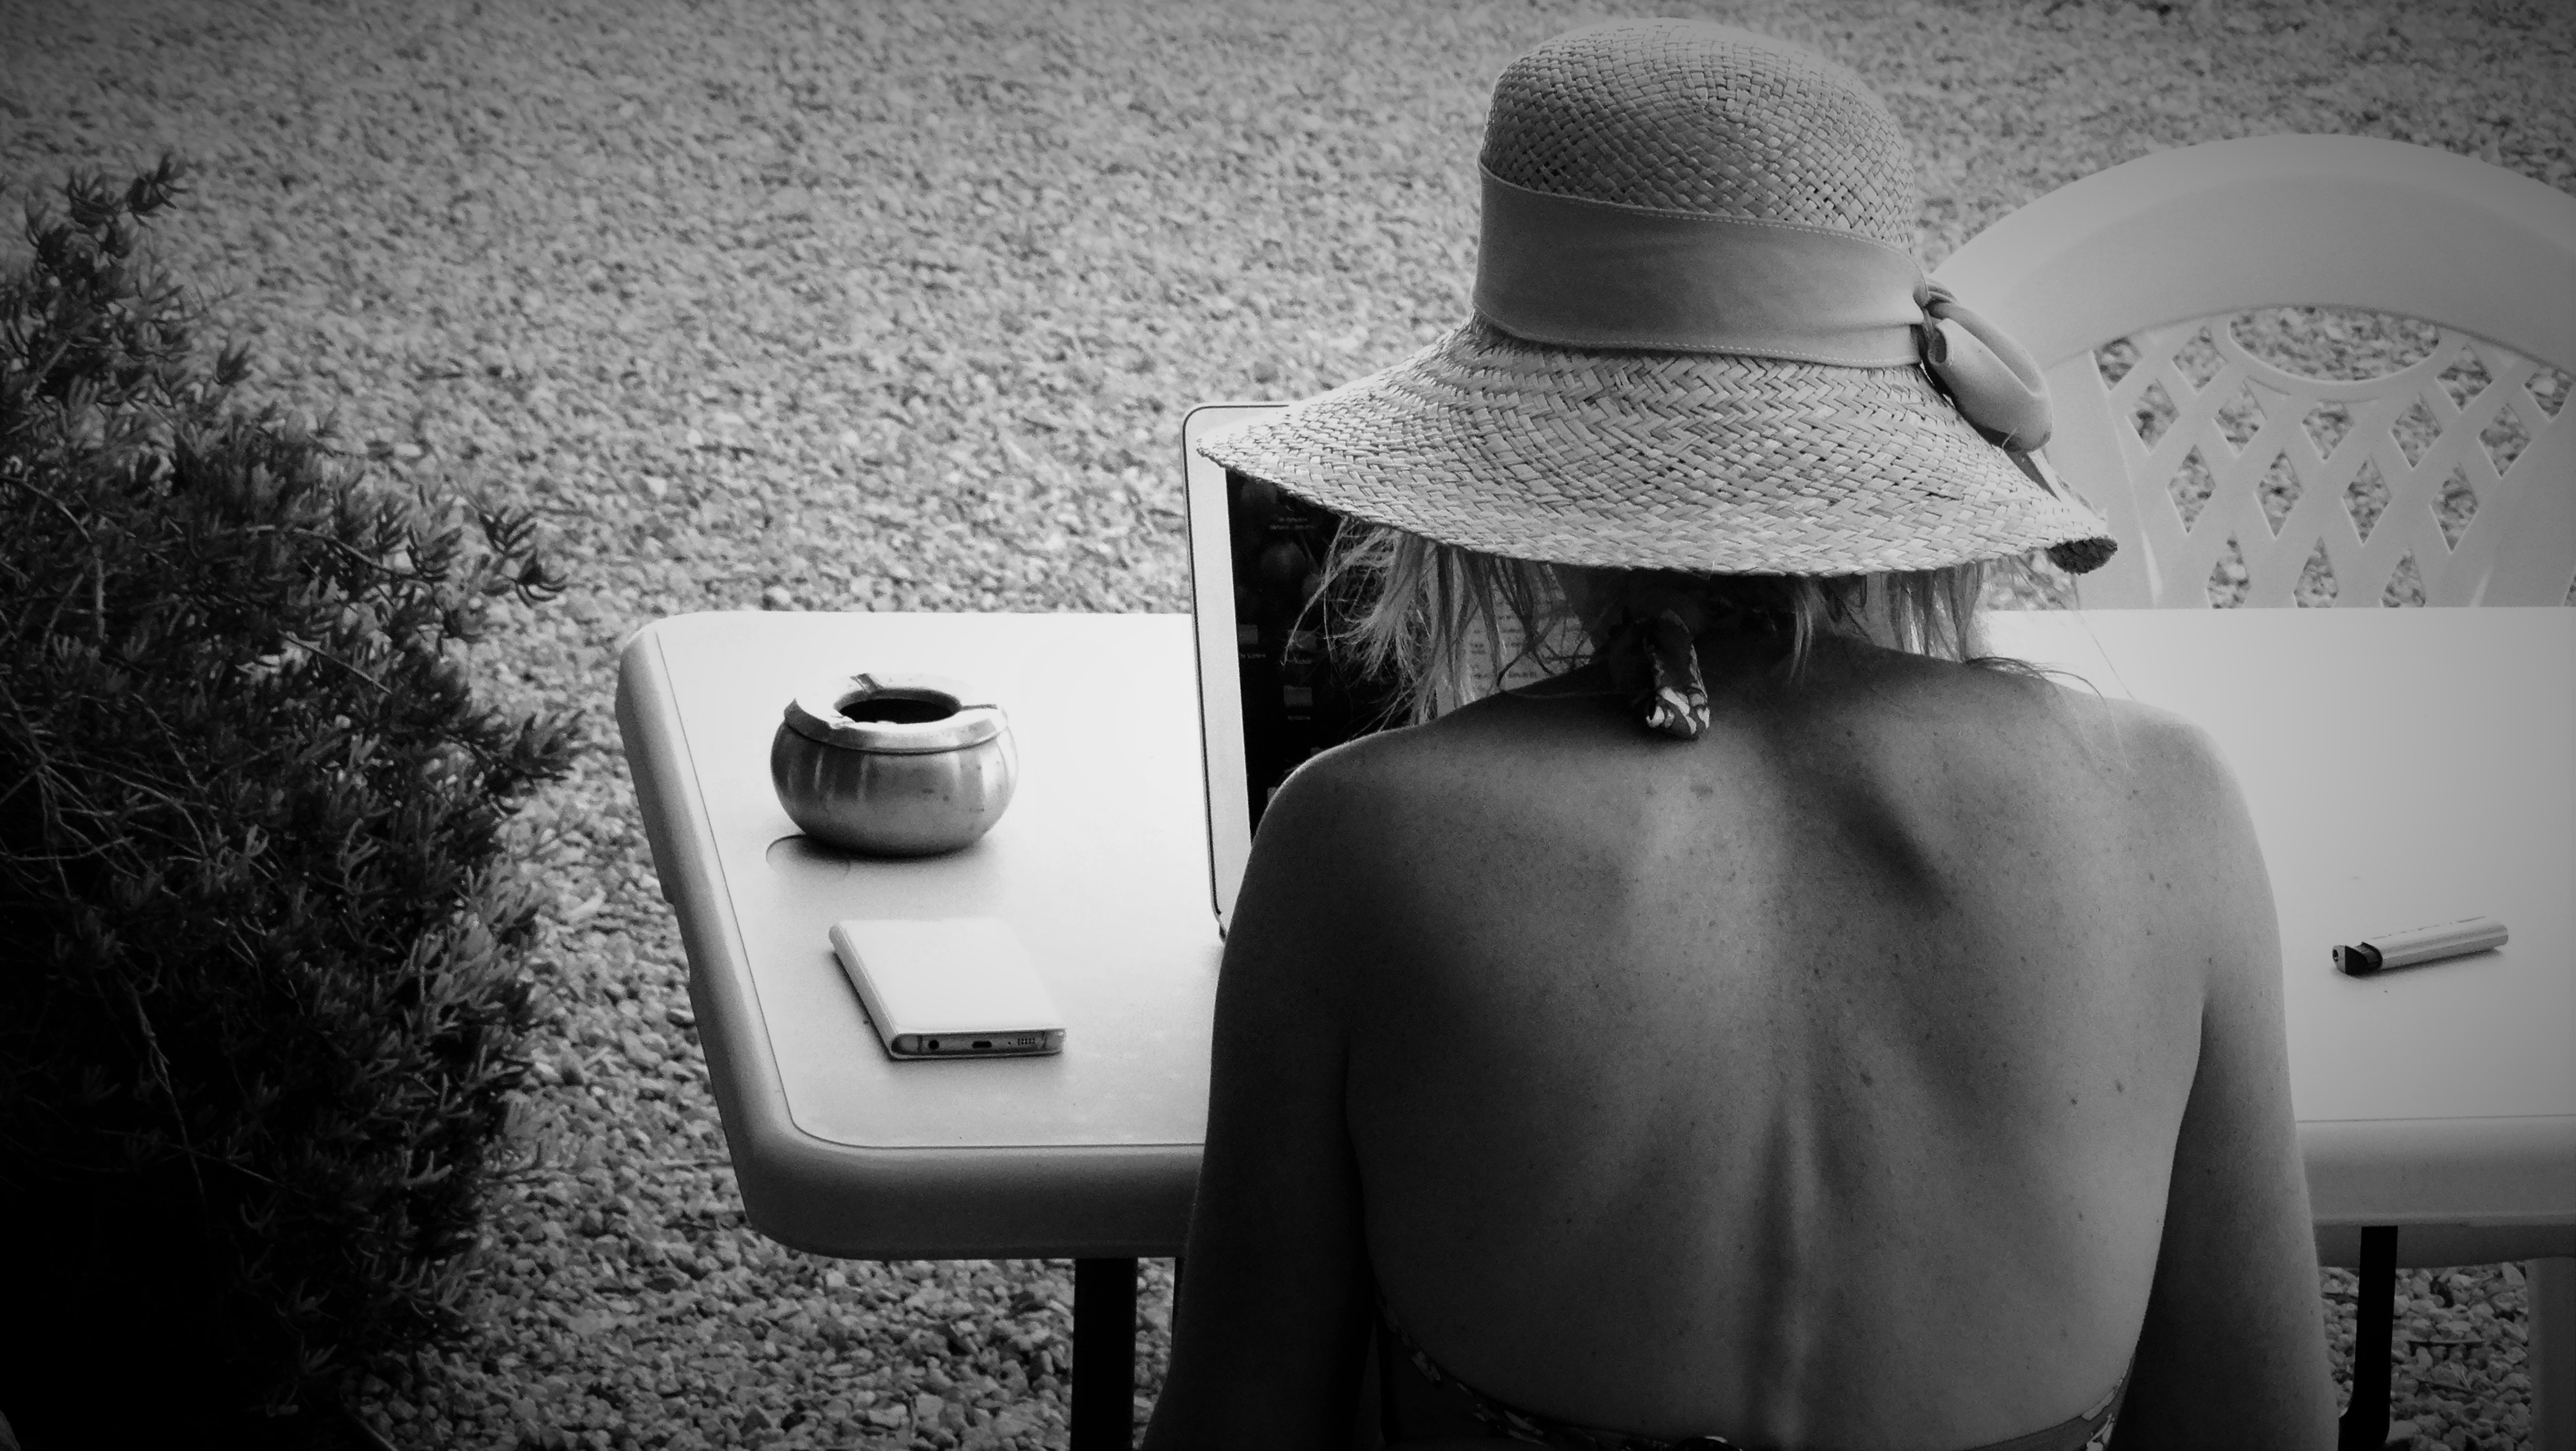
laptop, light, black and white, sun, woman, white, photography, summer, color, darkness, clothing, black, monochrome, lighting, social media, move, photograph, image, shape, emotion, back view, has, monochrome photography, film noir, single lens reflex camera